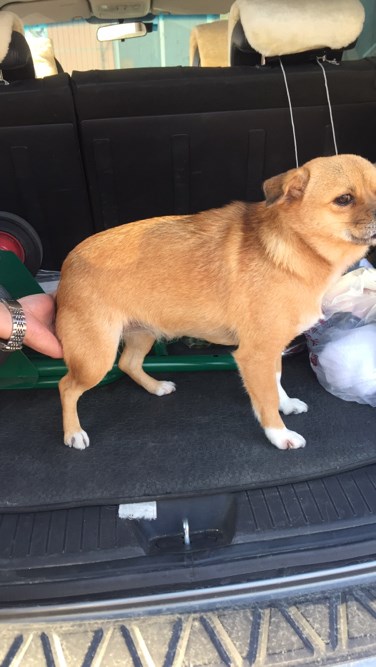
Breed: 3336-n000121-chinese_rural_dog